Indore–Jaipur Express via Ajmer

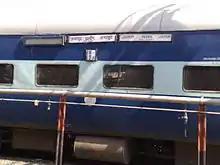
Indore Jaipur Express

The train was also known as Ajmeri Link Express which signifies the nearby destination of the train that is Ajmer